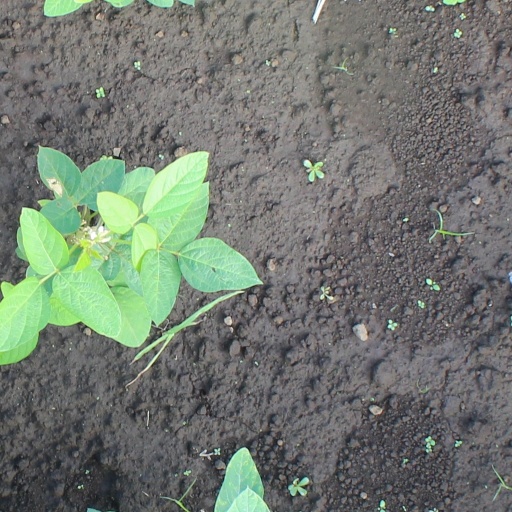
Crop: soybean